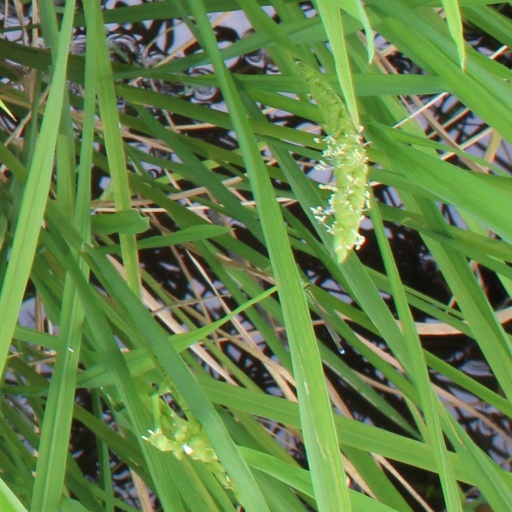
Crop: rice